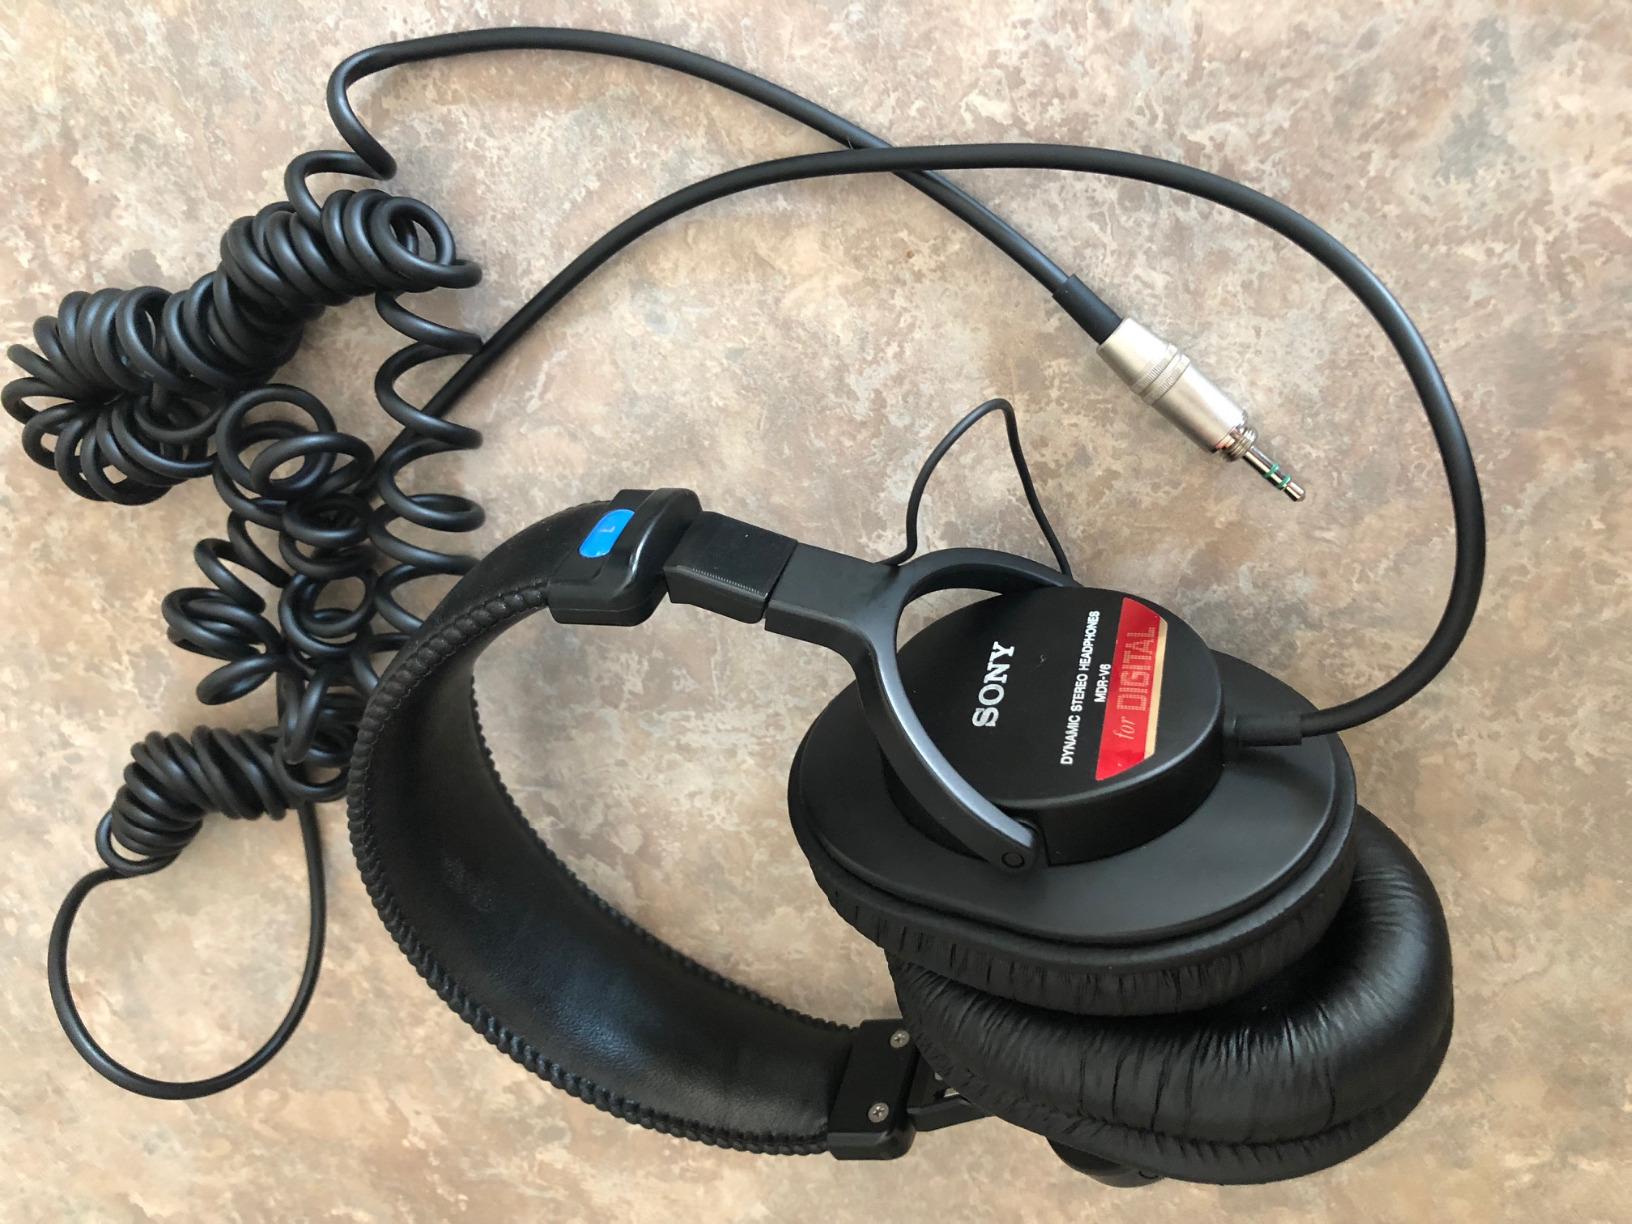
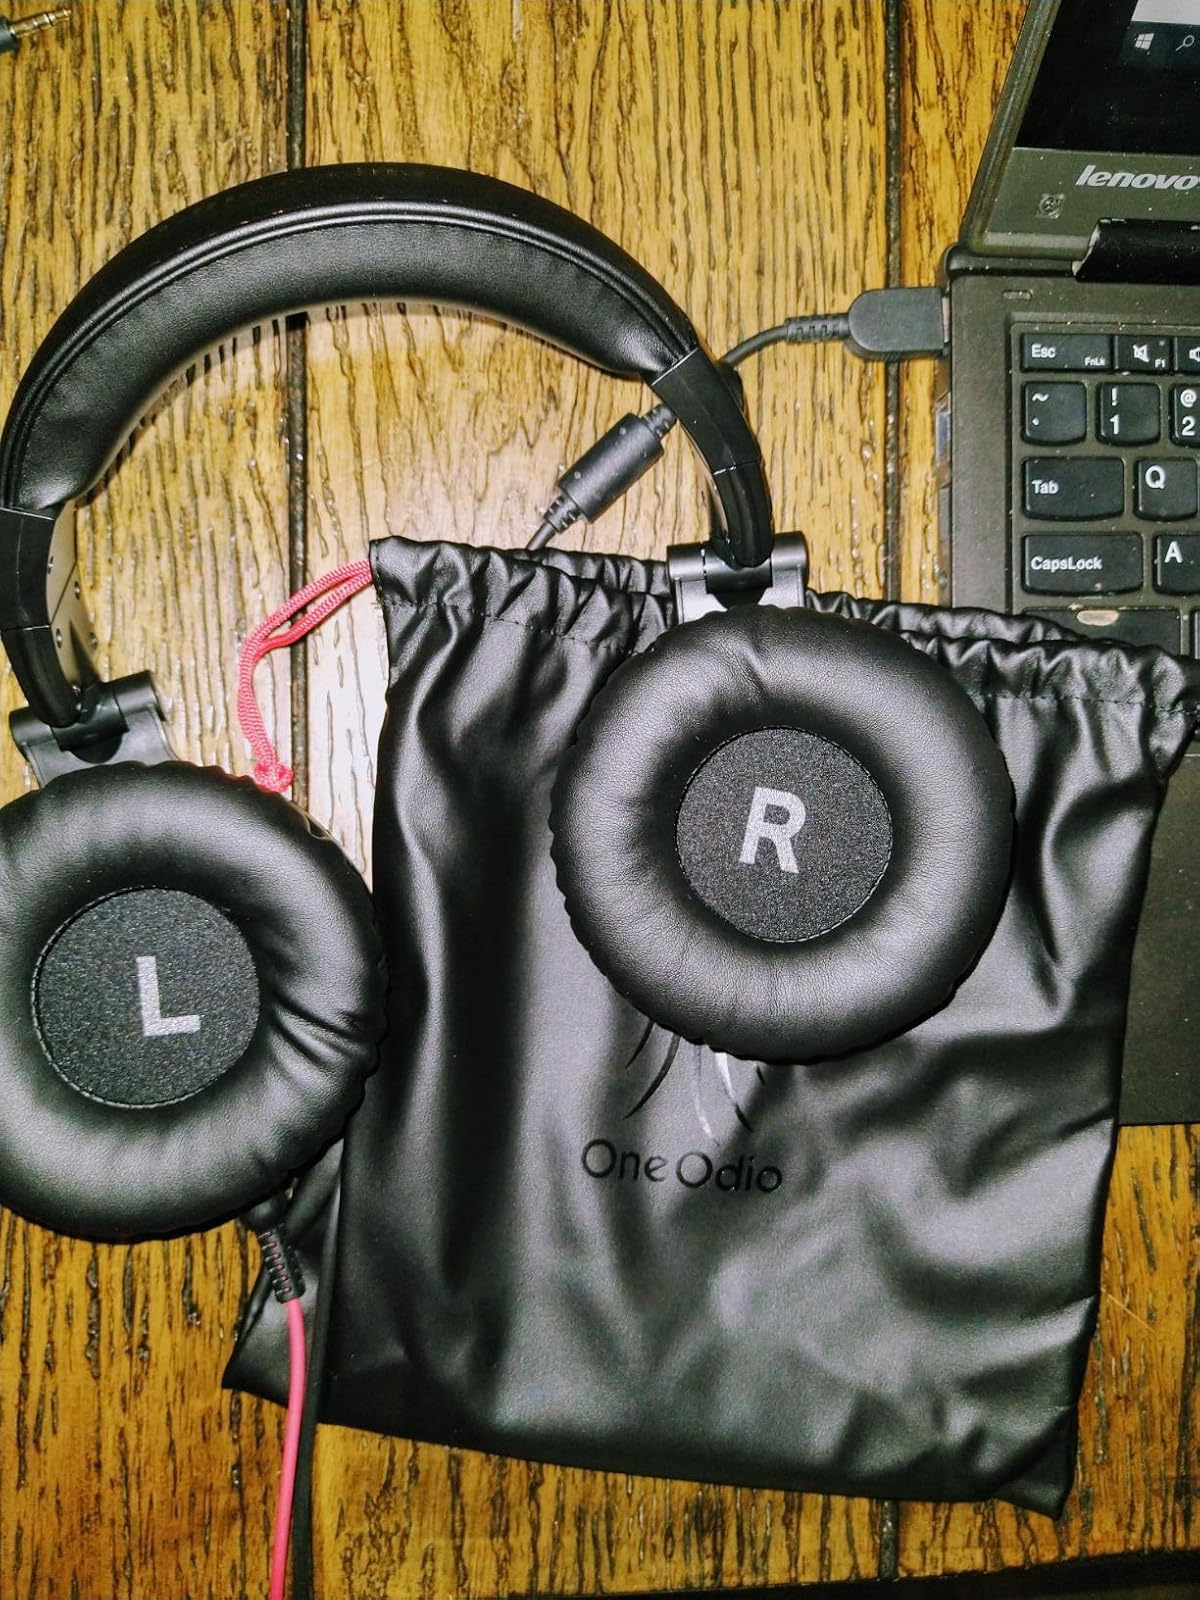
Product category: headphones
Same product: no